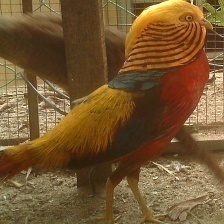
Species: GOLDEN PHEASANT
Scientific name: CHRYSOLOPHUS PICTUS